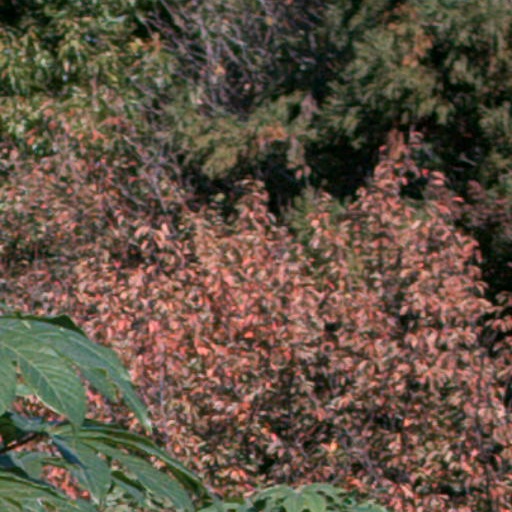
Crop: cassava